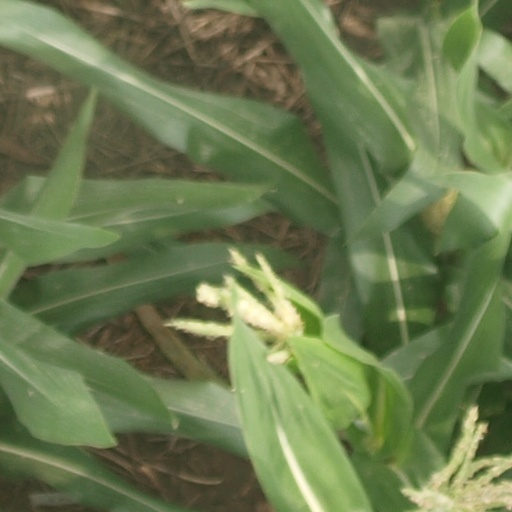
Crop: maize; corn